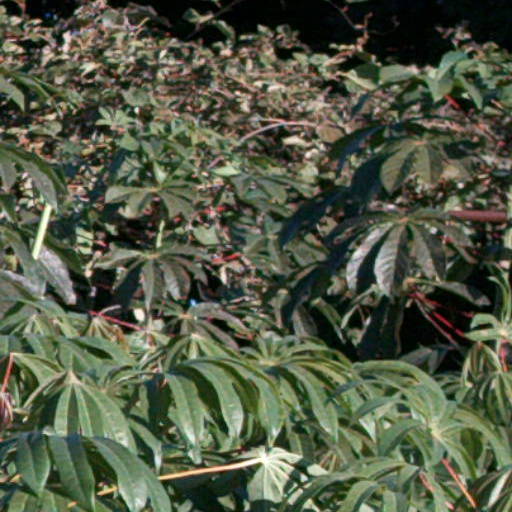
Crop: cassava